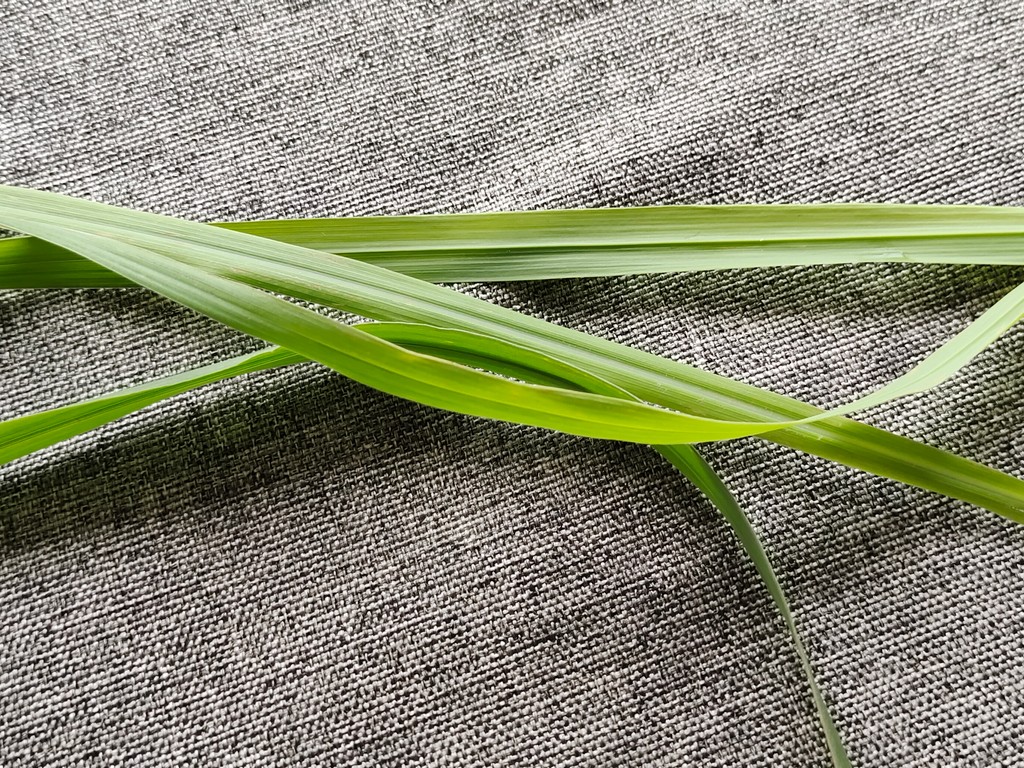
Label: Healthy